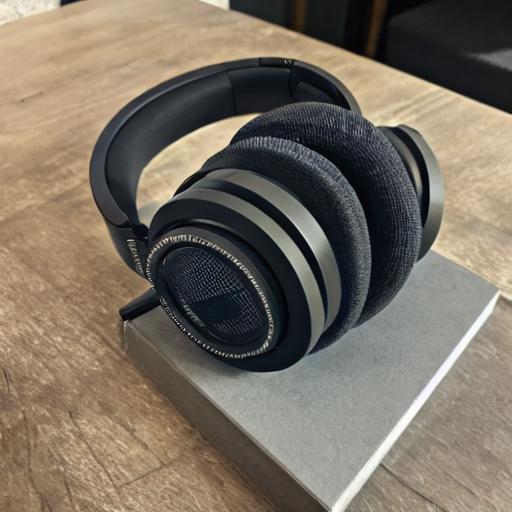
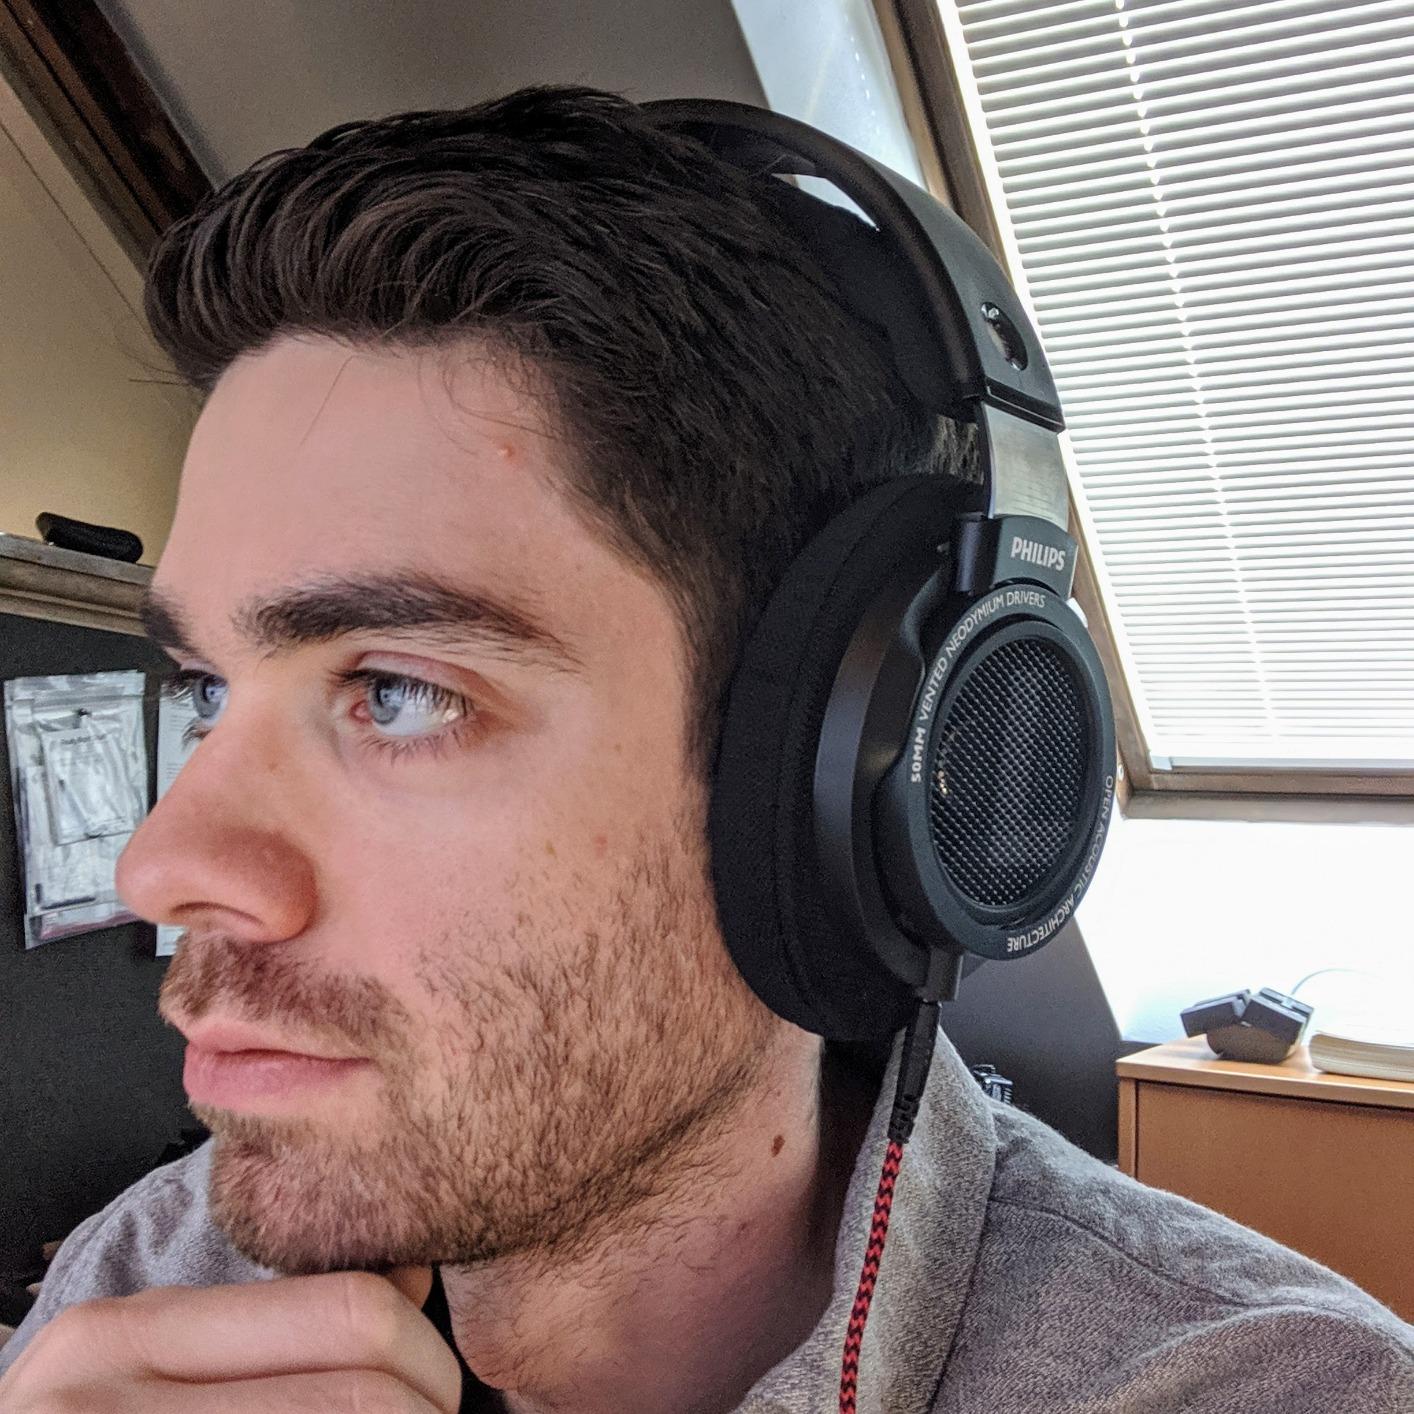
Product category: headphones
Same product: no